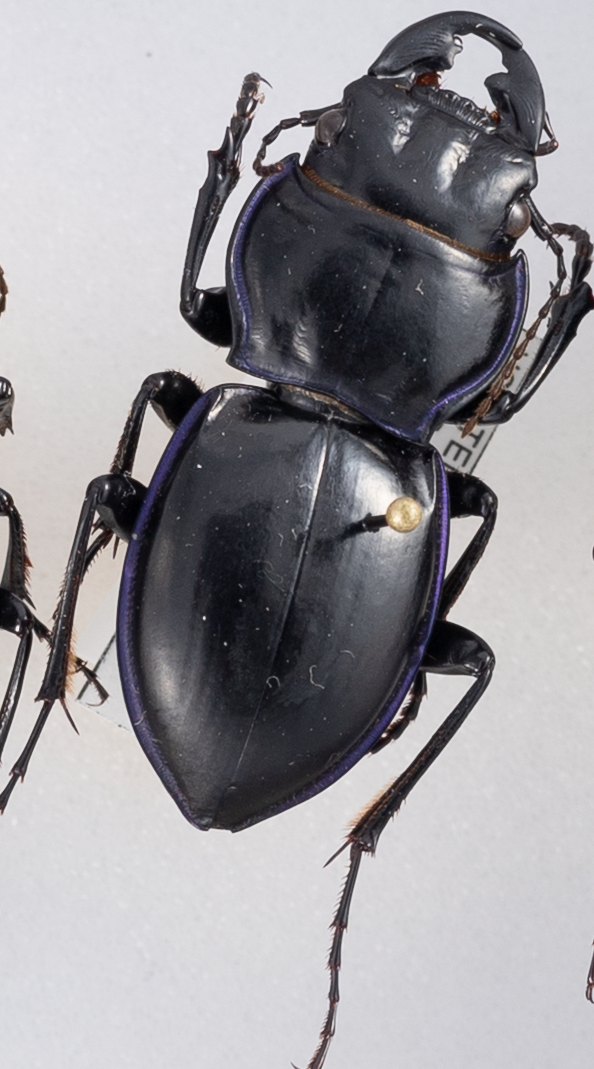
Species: Pasimachus punctulatus
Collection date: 2018-05-15
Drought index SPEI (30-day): -1.01
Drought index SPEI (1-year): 0.17
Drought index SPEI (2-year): -0.46